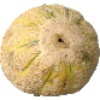
Label: Cantaloupe 2